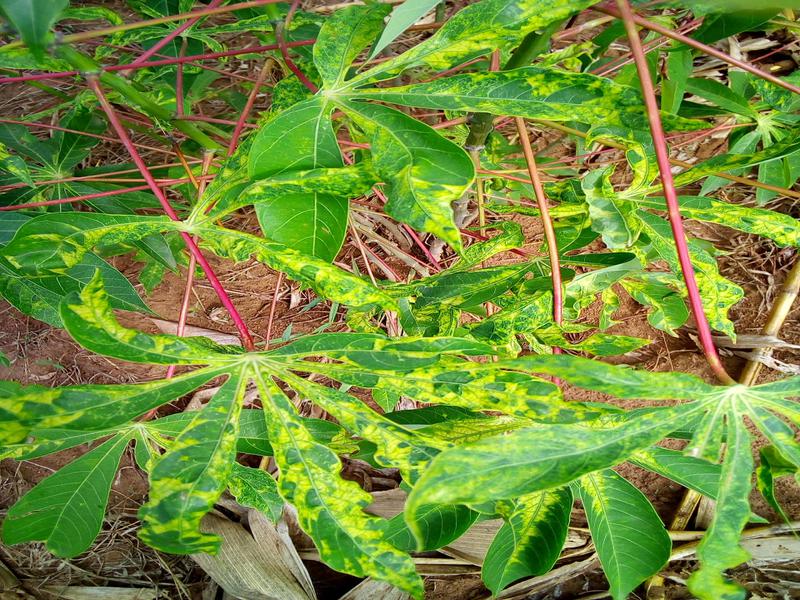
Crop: cassava
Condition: mosaic_disease